Chen Yumei

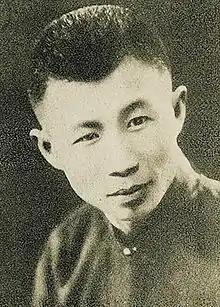
Chen's husband Runje Shaw

Soon after she won the "Movie Queen" title, Chen Yumei married her boss Runje Shaw in 1934 and retired from acting. In the same year Tianyi expanded to Hong Kong and built a studio in Kowloon. Shaw went to Hong Kong to supervise the company's operations, and Chen accompanied him there. After the Second Sino-Japanese War destroyed Tianyi's business in Shanghai and the subsequent Communist victory in China, Shaw retired from film-making and later died in Shanghai in 1975. Chen kept a low profile and reportedly died in 1985.